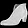
Label: Ankle boot